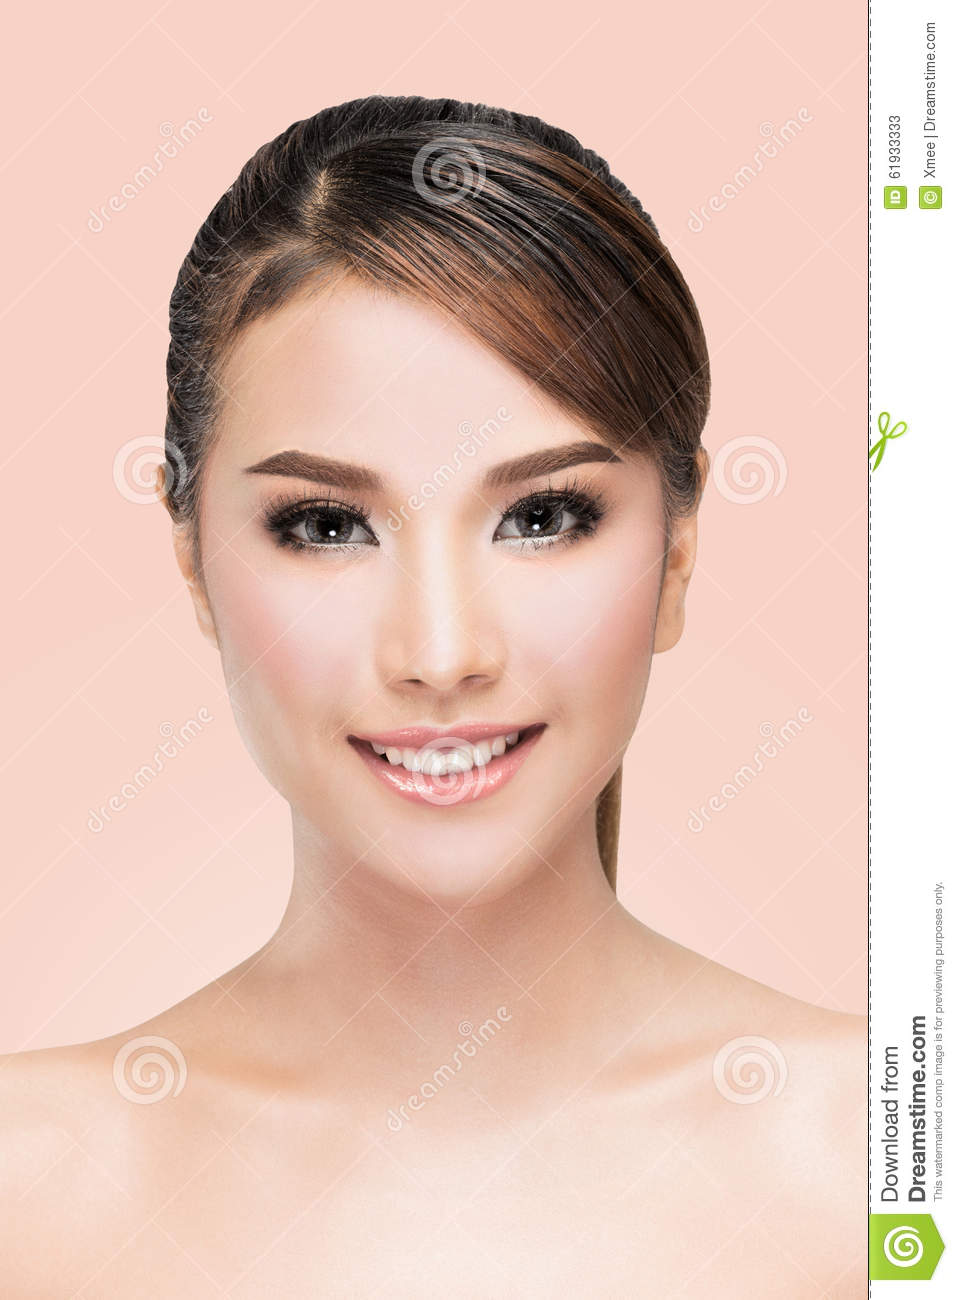
Label: Colored